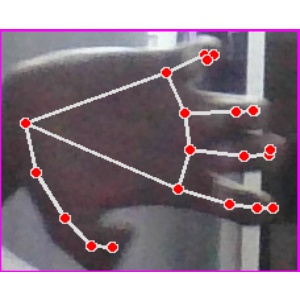
अक्षर: त